Arsenic biochemistry

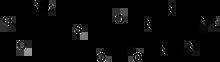
S-Adenosylmethionine, a source of methyl groups in many biogenic arsenic compounds

Arsenic biochemistry is the set of biochemical processes that can use arsenic or its compounds, such as arsenate. Arsenic is a moderately abundant element in Earth's crust, and although many arsenic compounds are often considered highly toxic to most life, a wide variety of organoarsenic compounds are produced biologically and various organic and inorganic arsenic compounds are metabolized by numerous organisms. This pattern is general for other related elements, including selenium, which can exhibit both beneficial and deleterious effects. Arsenic biochemistry has become topical since many toxic arsenic compounds are found in some aquifers, potentially affecting many millions of people via biochemical processes.